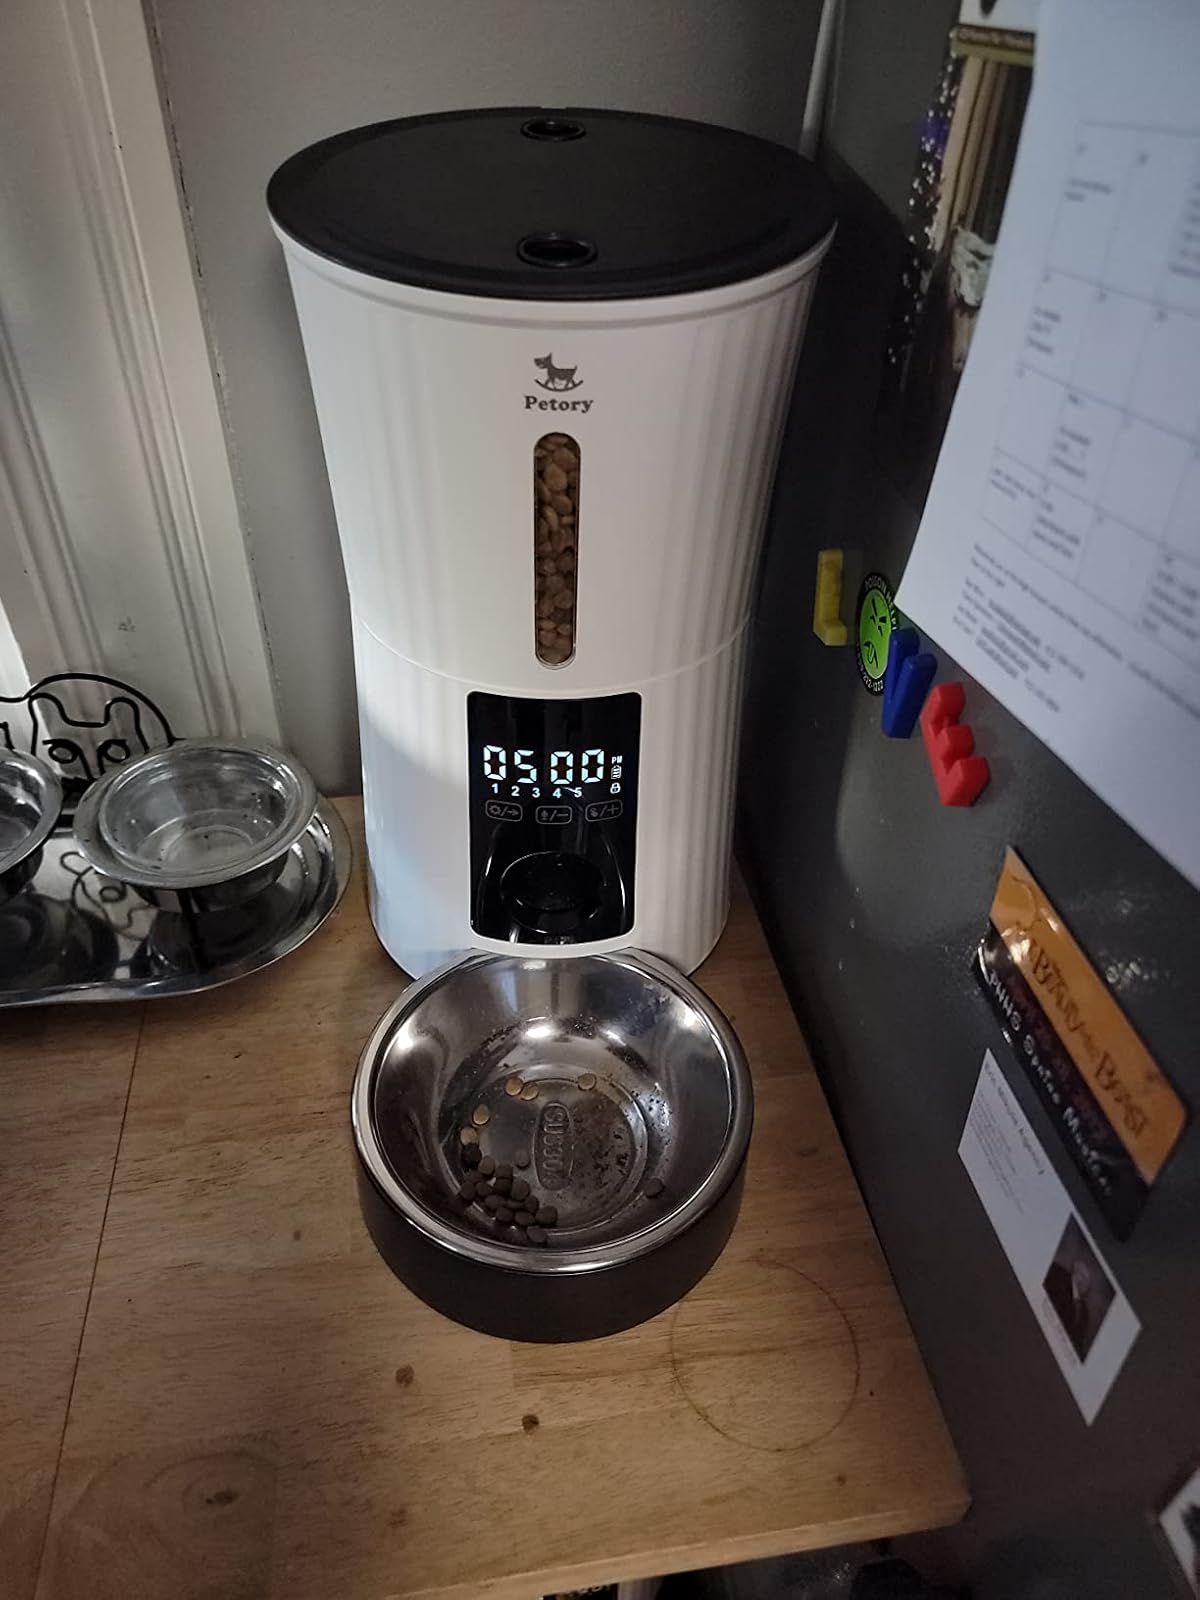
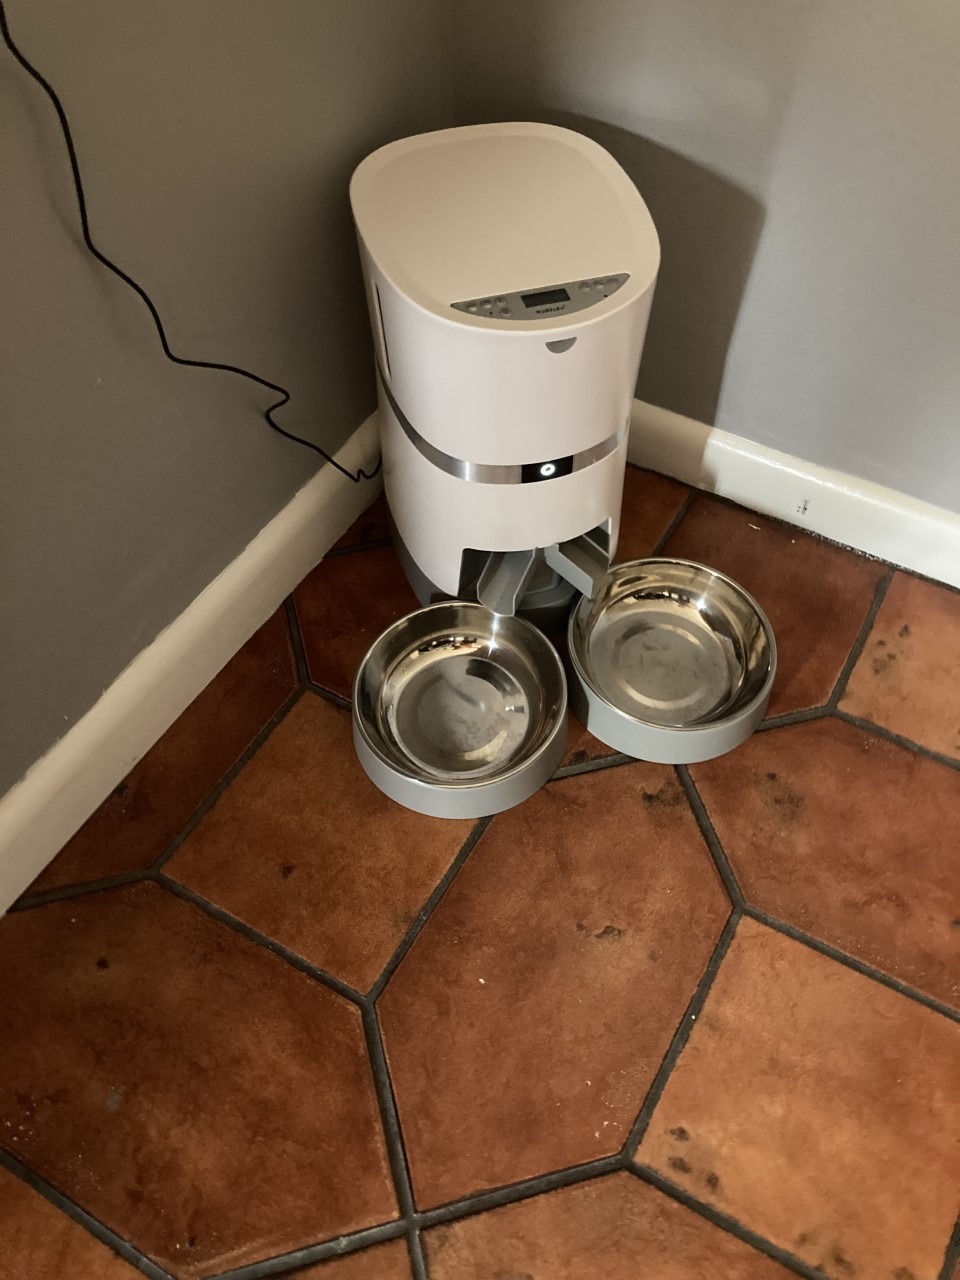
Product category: items_feeder
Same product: no